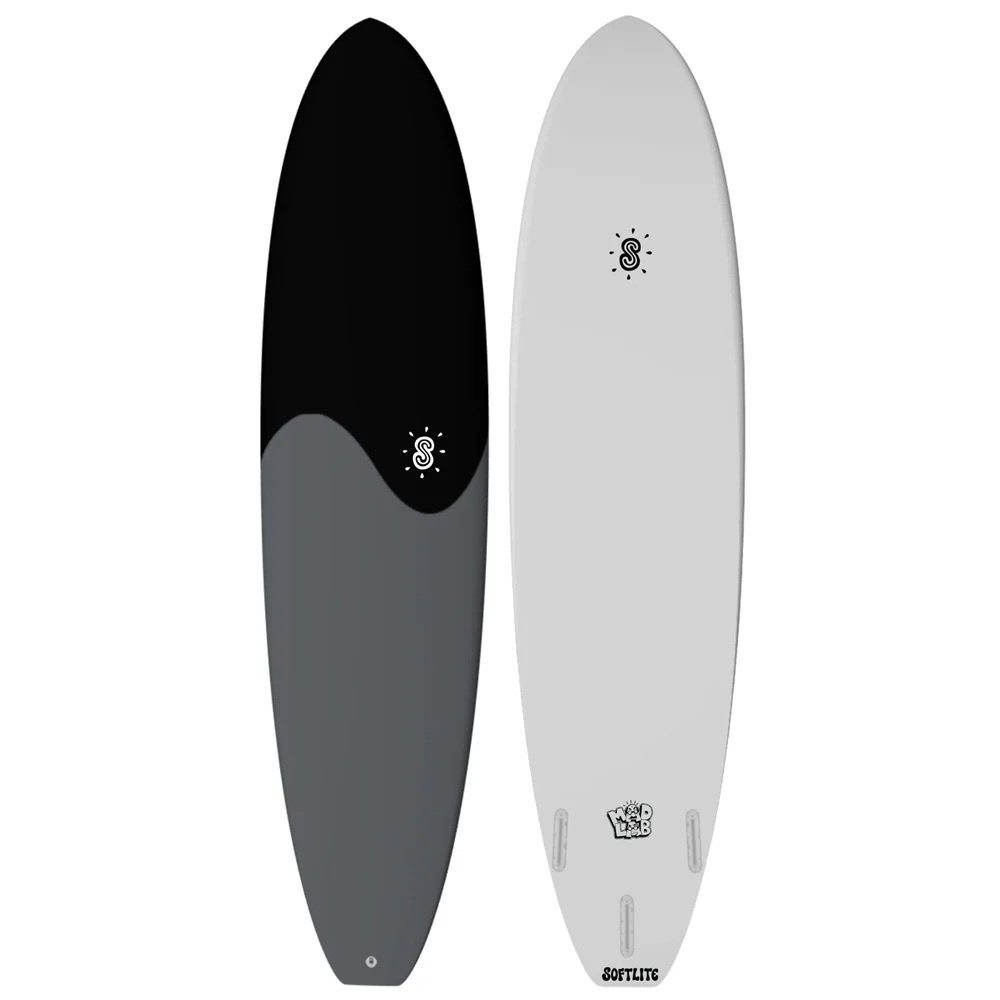
Softlite Mad Lab Hybrid Surfboard Black
Brand: Softlite
Softlite Mad Lab Surfboard in black featuring a hybrid soft board construction. It combines a hybrid construction style with a fun board template to create a premium soft board designed to suit most skill levels and perform in a wider variety of wave conditions. The Hybrid Construction takes favourable elements from both a Performance Fibreglass Boards & an Entry Level Softboard to create a board with a greater focus on performance, whilst still retaining the fun & safe characteristics of a softboard. In short, this allows us to create boards that are a little stiffer & thinner than regular softboards leading to increased speed and responsiveness. The Funboard template is slightly more pulled in through the nose and tail compared to our Mini Mals, which once again makes it just that little bit more manoeuvrable for advanced riders or intermediates looking to progress. Similarly, this template is also suited to slightly higher-quality or steeper wave conditions as well. Note on Comfort and Foam Deck Materials: Soft surfboards are designed with foam materials, such as EVA foam rails or textured crocodile deck skins, for durability and performance. However, it’s important to note that these materials can sometimes cause rashes or shavings on the inner thighs of riders, especially during extended use. This is a normal aspect of foam surfboard design and is not a defect. To ensure maximum comfort and prevent irritation, we recommend wearing protective surf gear, such as surf leggings, neoprene pants, or long johns/wetsuits. These are designed not only to keep you warm but also to provide a barrier against potential discomfort while riding. Warning, Black boards are sun sensitive and may delaminate if left in the sun or hot temperatures. If it will cook you then it will cook your board.
Category: Sporting Goods > Outdoor Recreation > Boating & Water Sports > Surfing > Surfboards > Shortboard Surfboards